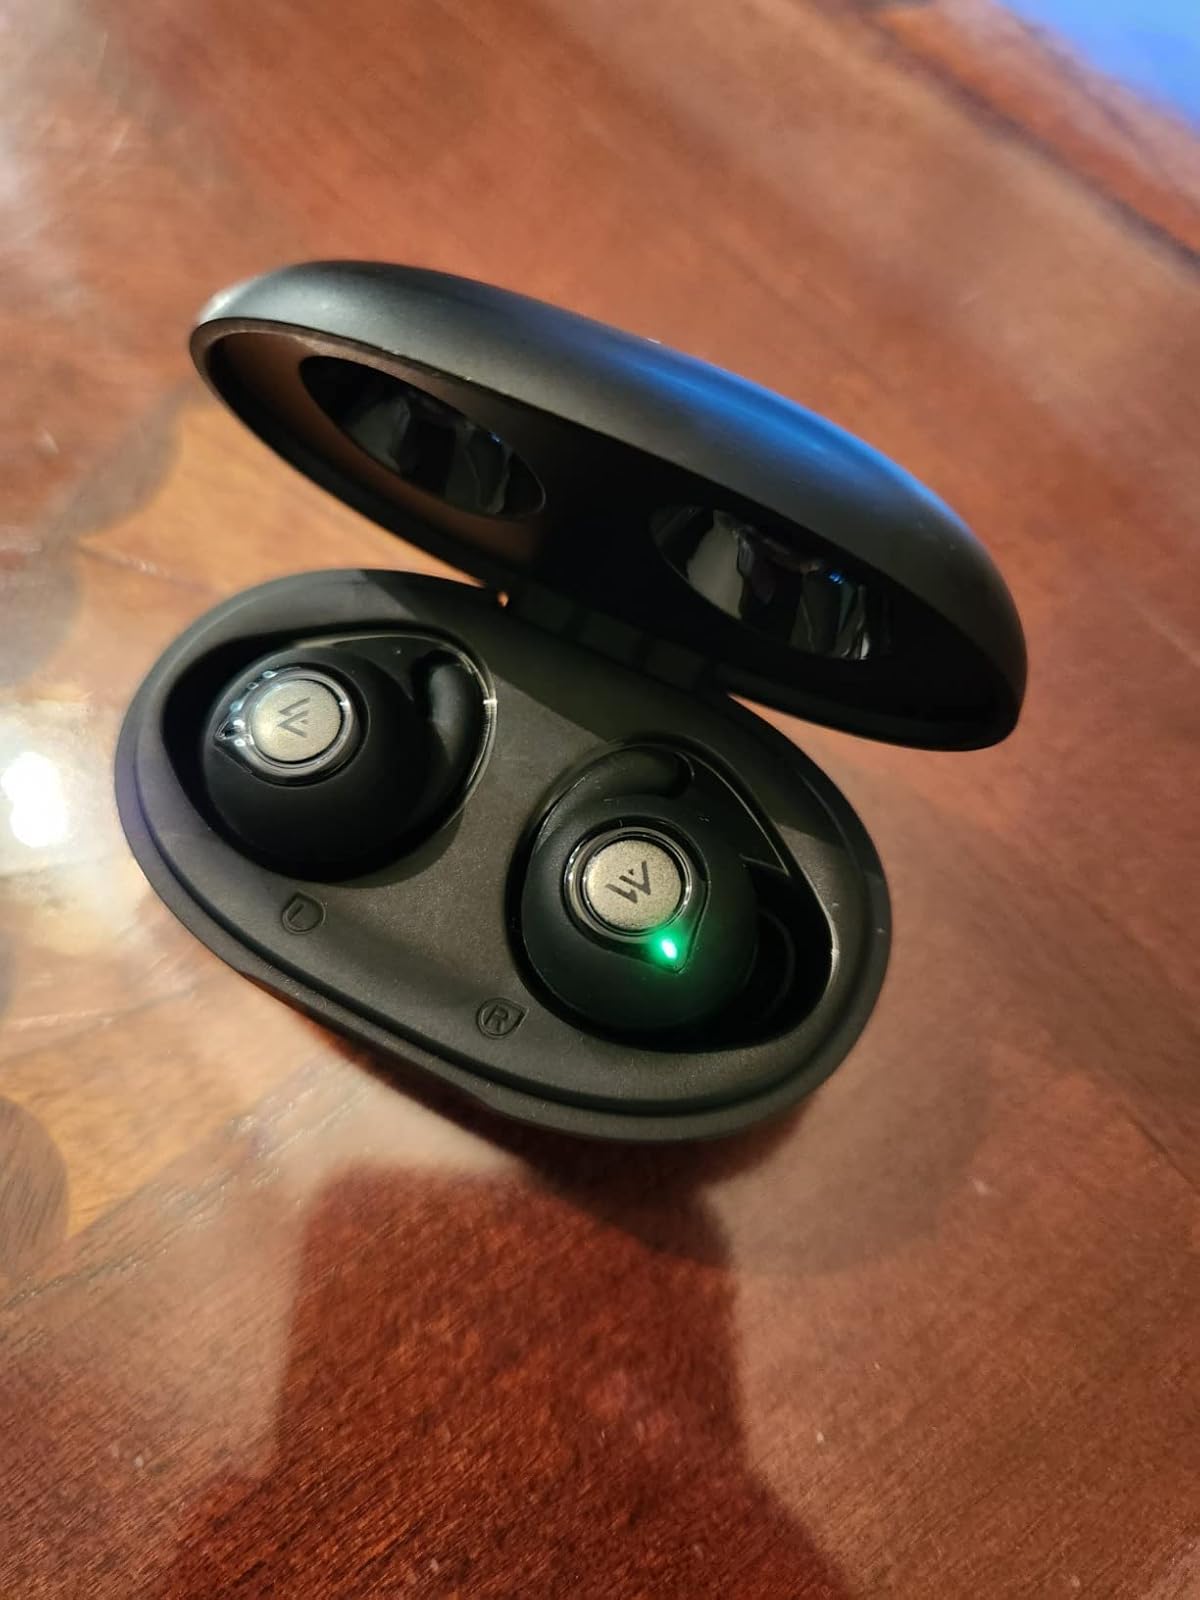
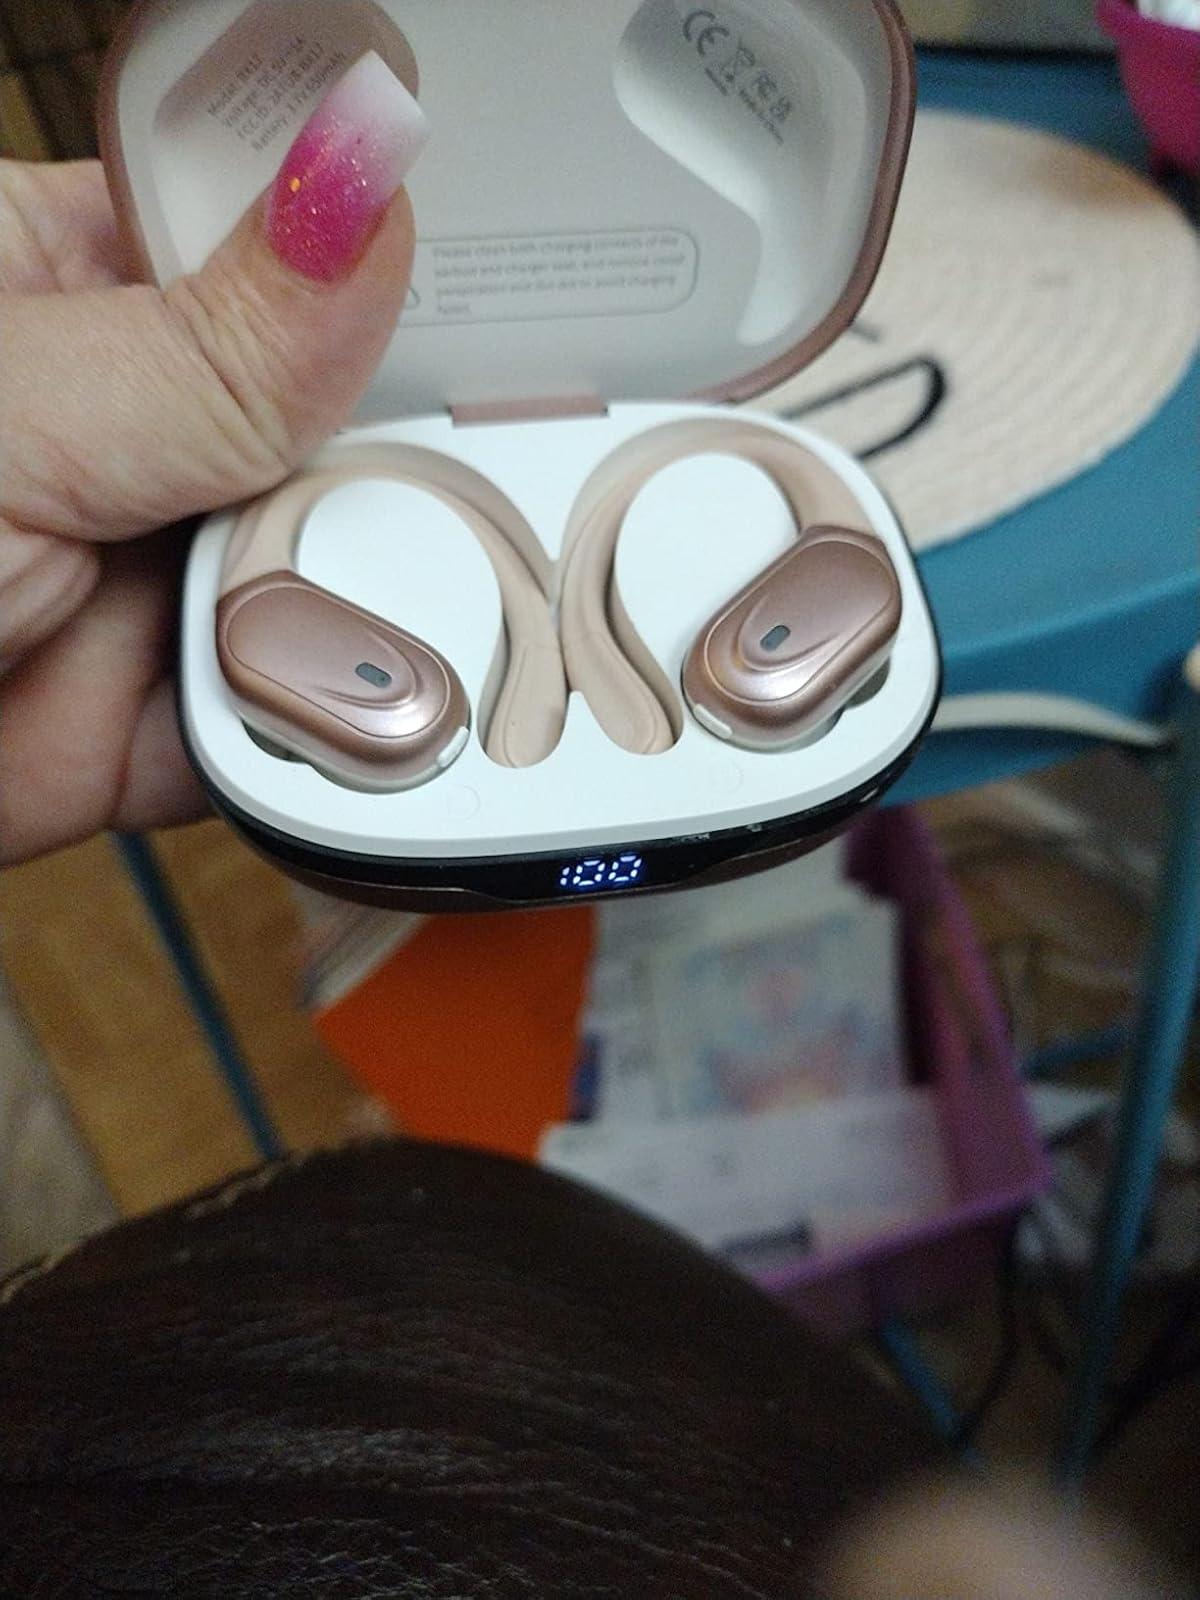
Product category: earbuds
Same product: no